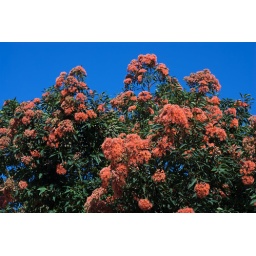
Species from Western AustraliaOne of our most common street trees in San Francisco